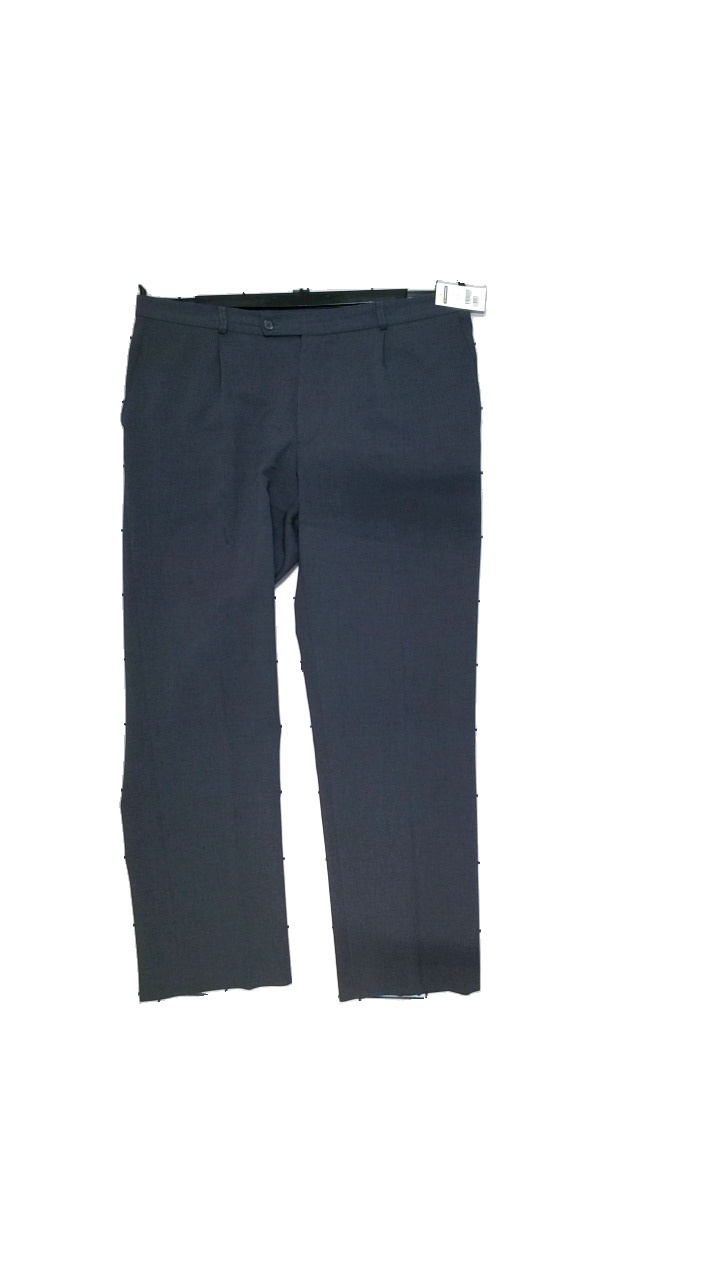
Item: Trousers (Men)
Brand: Missing
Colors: Grey
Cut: Regular
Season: All
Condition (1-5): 4
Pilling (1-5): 4
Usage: Reuse
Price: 50-100